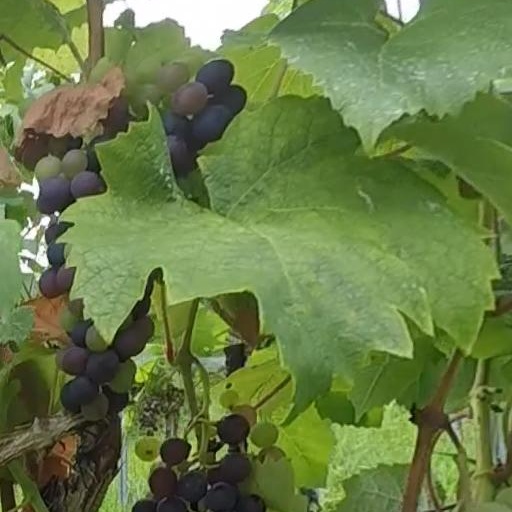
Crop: grape